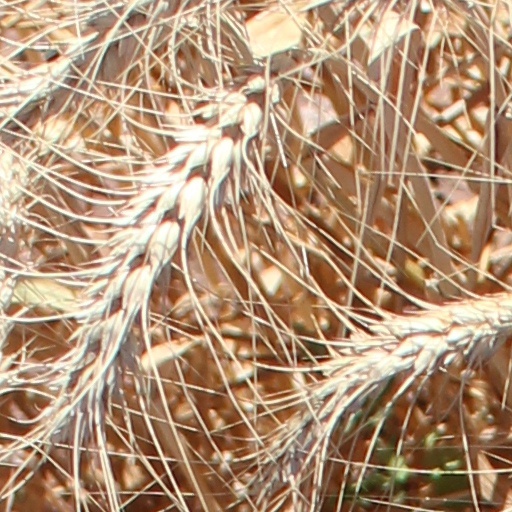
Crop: wheat